741

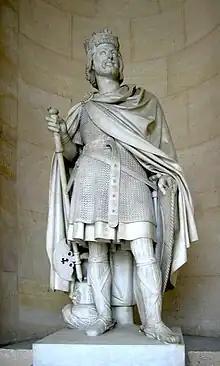
Statue of Charles Martel (c. 688–741)

Year 741 (DCCXLI) was a common year starting on Sunday of the Julian calendar. The denomination 741 for this year has been used since the early medieval period, when the Anno Domini calendar era became the prevalent method in Europe for naming years.